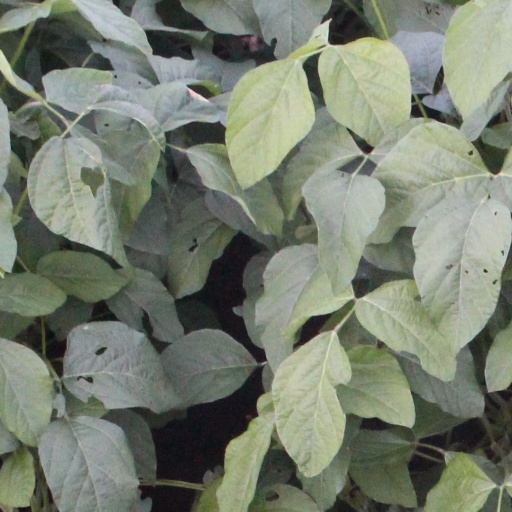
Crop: soybean